Crazy Mocha Coffee Company

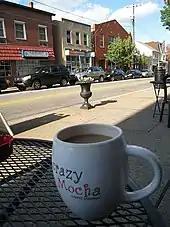
A view from Crazy Mocha

The original store was the Dancing Goats coffee shop on Ellsworth Avenue in Shadyside neighborhood of Pittsburgh. The shop had been named after the apocryphal legend of the dancing goat that heralded the beginning of coffee. It was purchased in 2000 by Ken Zeff, a merchandise buyer for J.C. Penney and native resident of Greenfield.